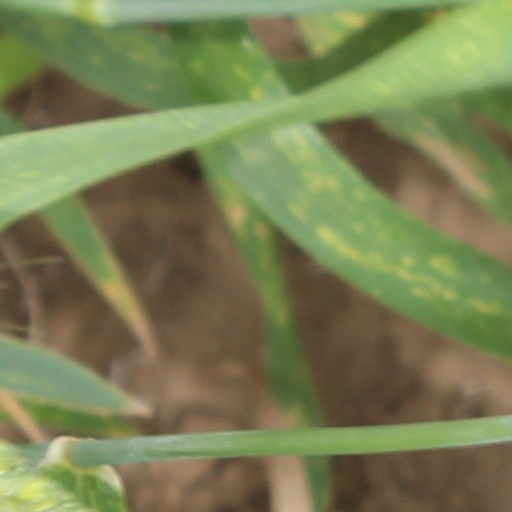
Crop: wheat